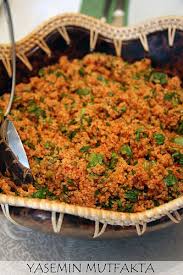
Yemek: kisir